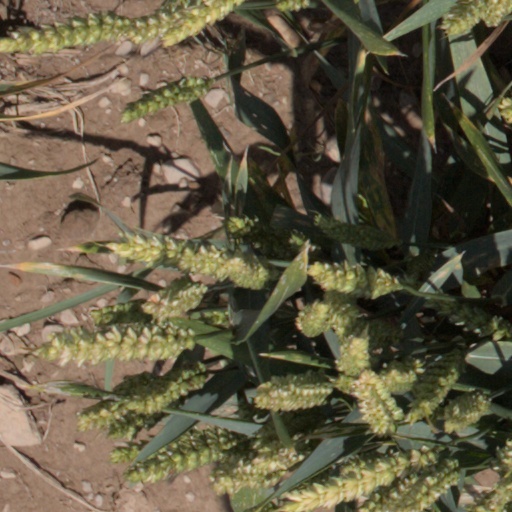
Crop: wheat